Leswalt

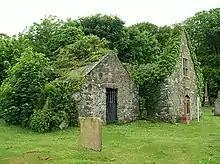
Leswalt Old Church

The Old Kirk of Leswalt, now ruined, is of medieval origin, having been given to the monks of Tongland Abbey in the 14th century. The adjoining Agnew Aisle dates from the 17th century. In 1828 the present church was built and the old one abandoned.